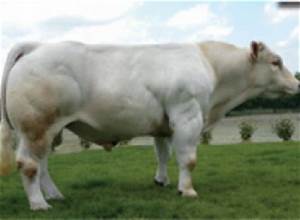
Label: mucca